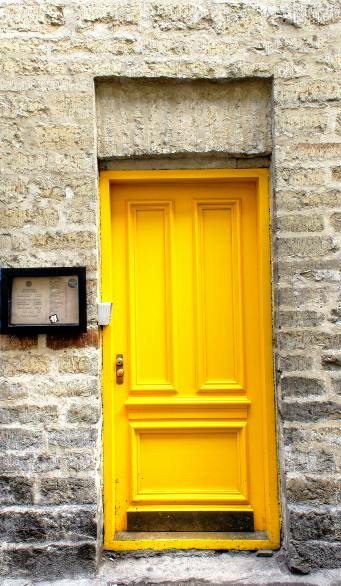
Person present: No